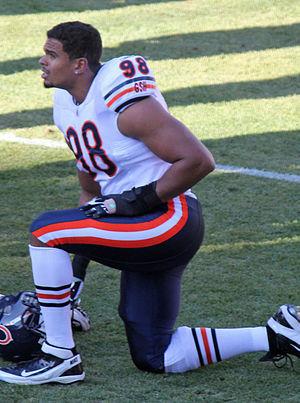
Corey A. Wootton est un joueur américain de football américain. Il joue actuellement avec les Bears de Chicago.